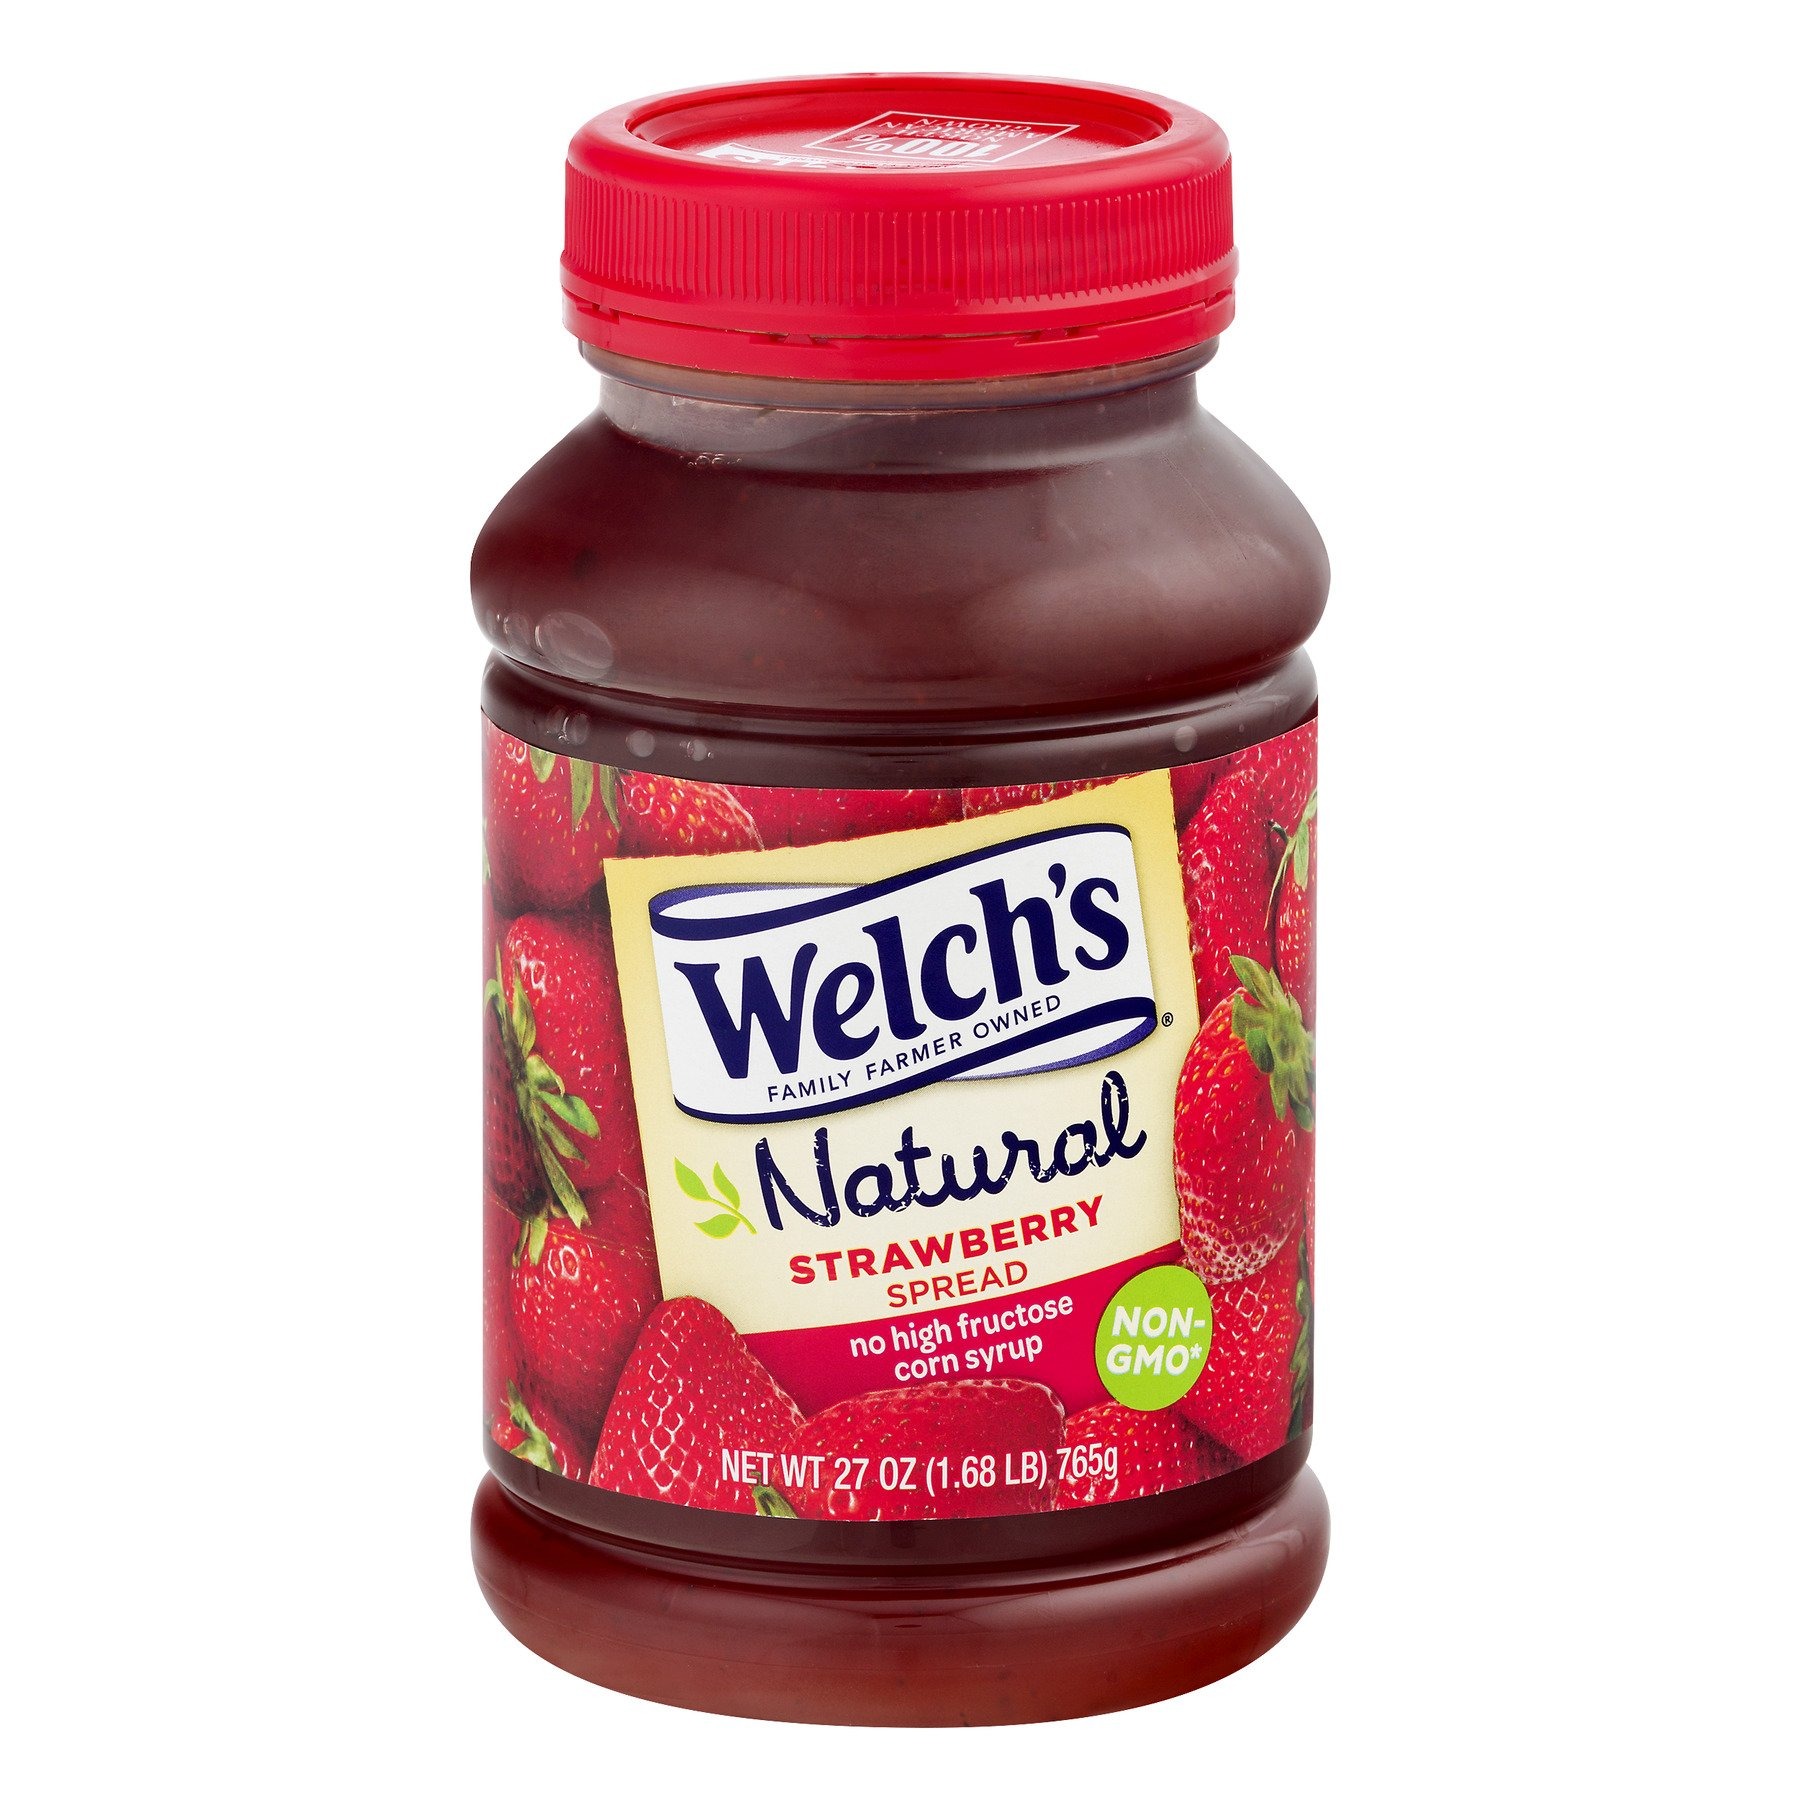
Item Name: Welch's, Natural Strawberry Spread, 27oz Jar (Pack of 2)
Bullet Point 1: Welch's
Bullet Point 2: Natural Strawberry Spread
Bullet Point 3: 27oz Jar
Bullet Point 4: Pack of 2
Product Description: Welch's, Natural Strawberry Spread, 27oz Jar (Pack of 2)
Value: 54.0
Unit: Ounce

Price: 4.435